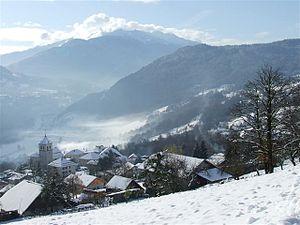
Vue de Marthod sous la neige
Marthod est une commune française située dans le département de la Savoie, en région Auvergne-Rhône-Alpes.